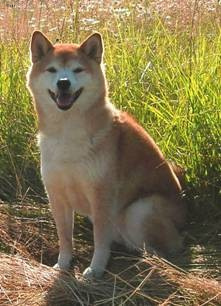
Animal: dog
Breed: shiba inu